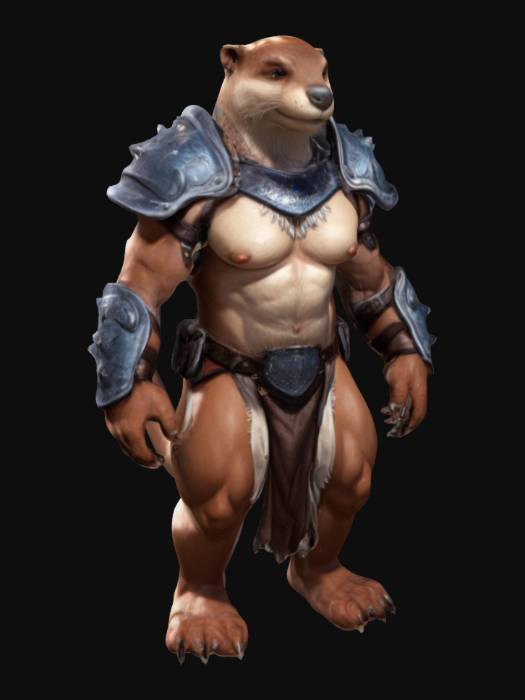
미적 점수 (1~10점): 8